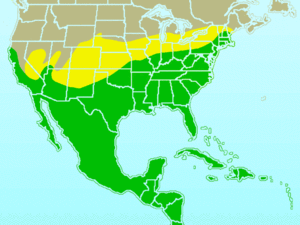
Le Moqueur polyglotte est une espèce d'oiseau de la famille des Mimidae. Il est présent sur une grande partie des États-Unis et du Mexique, ainsi que sur certaines îles de l'espace Caraïbe.